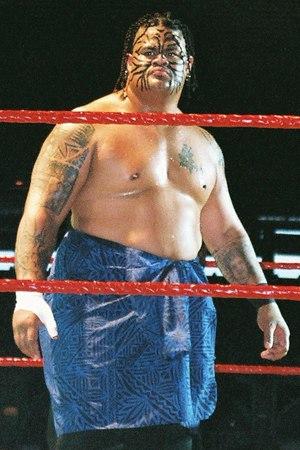
Edward Smith Fatu, né le 28 mars 1973 à San Francisco et mort le 4 décembre 2009 à Houston, est un catcheur américain mieux connu sous le surnom d'Umaga.